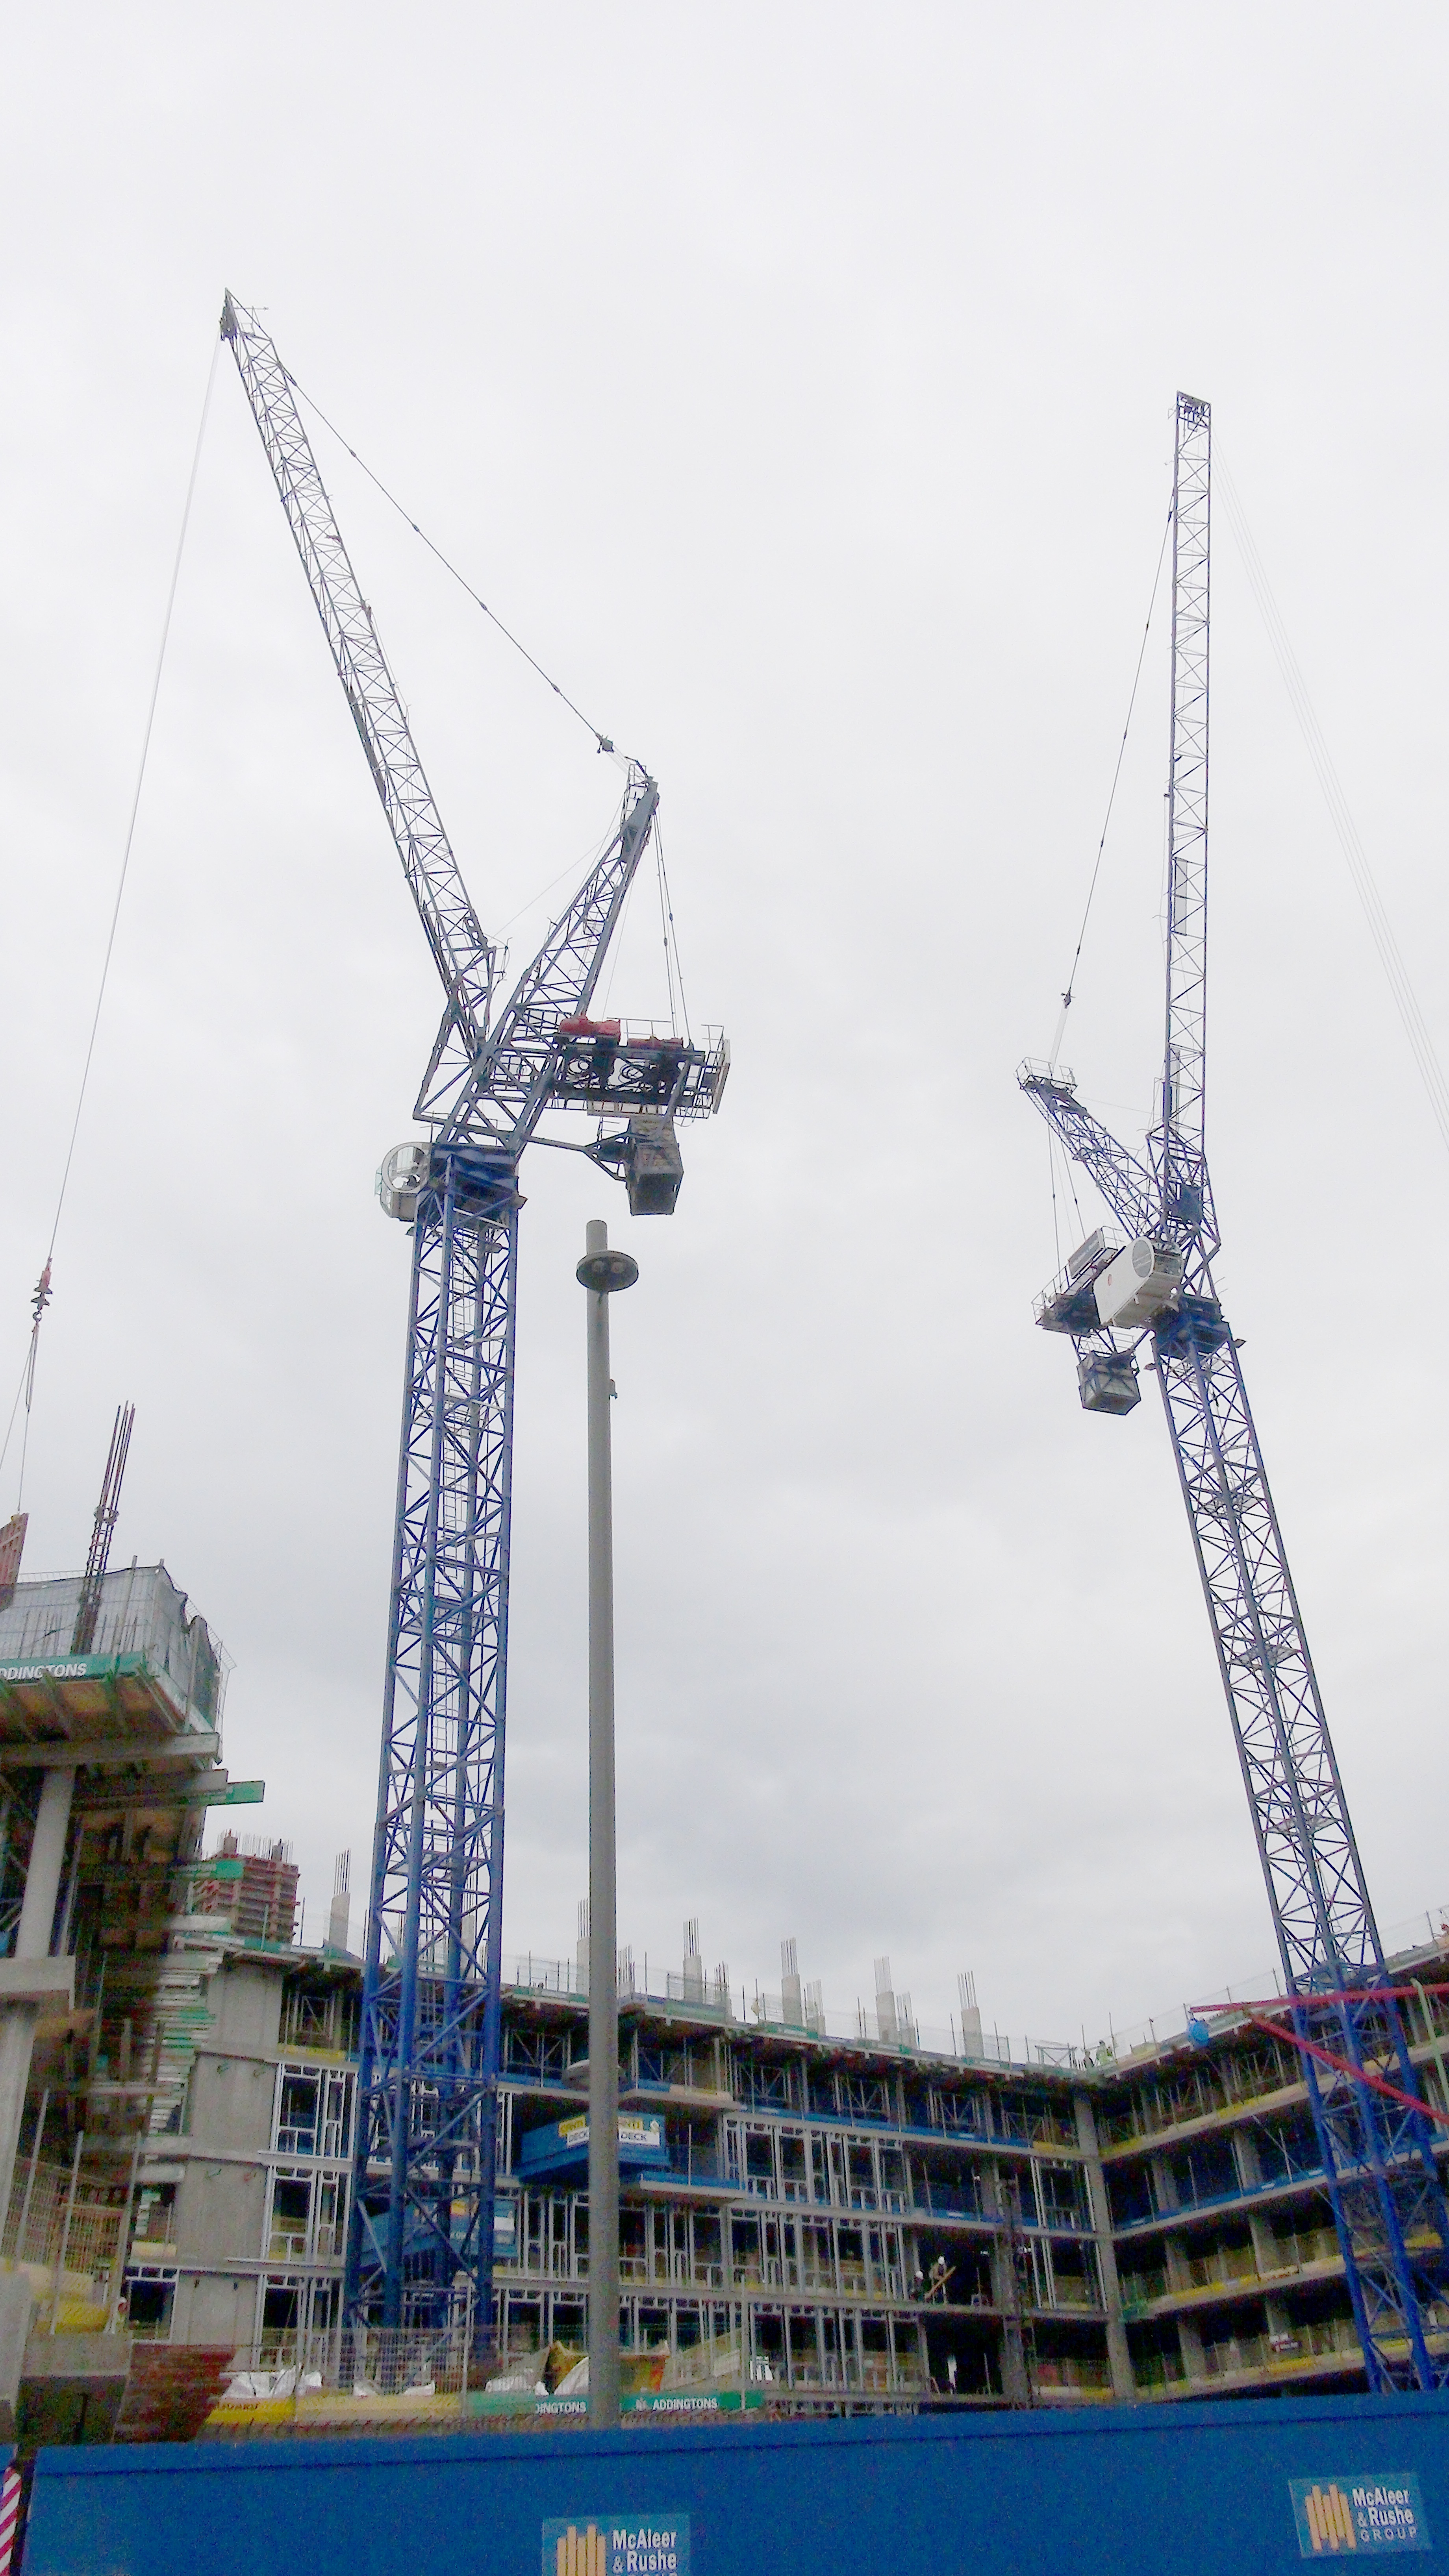
work, structure, steel, architect, construction, vehicle, equipment, mast, industrial, machine, industry, business, concrete, tower block, engineering, build, crane, site, development, construction equipment